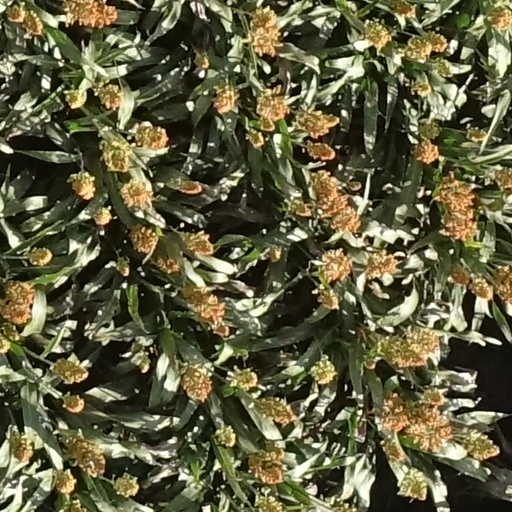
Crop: sorghum